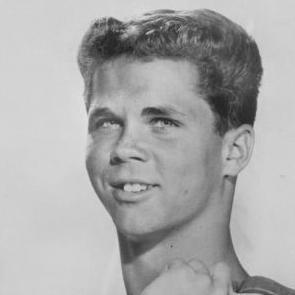
Age: 15